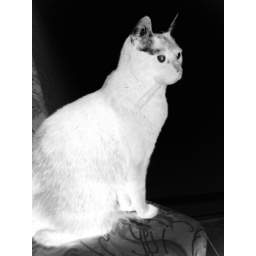
My black cat in white...